Drastik

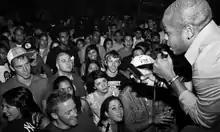
Drastik during a performance in Austin, TX

Gerald DeLoach Jr. (born February 19, 1989), better known by his stage name Drastik, is an American Hip-Hop artist from Austin, Texas.